Wall

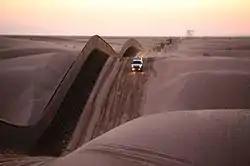
Mexico–United States barrier in California

A partition wall is a usually thin wall that is used to separate or divide a room, primarily a pre-existing one. Partition walls are usually not load-bearing, and can be constructed out of many materials, including steel panels, bricks, cloth, plastic, plasterboard, wood, blocks of clay, terracotta, concrete, and glass (such as sheet glass).